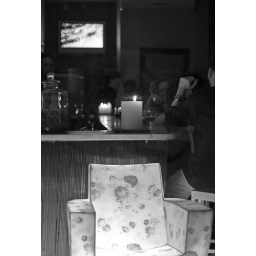
A lighted chair in a bar on Elizabeth St.